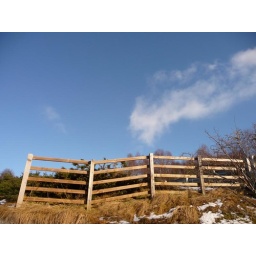
The fence seemed to be floating in the sky from the perspective I had